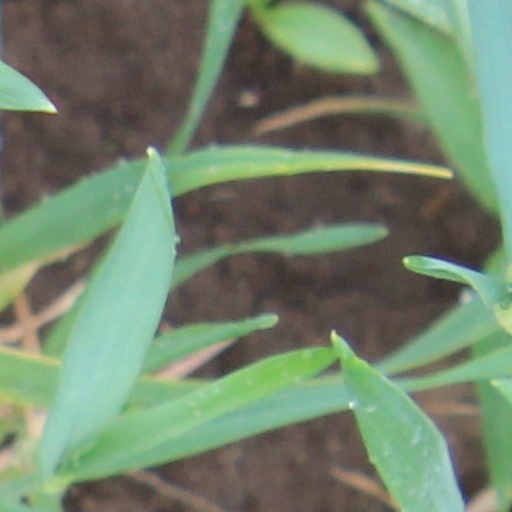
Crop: wheat